Mark Hopkins Jr.

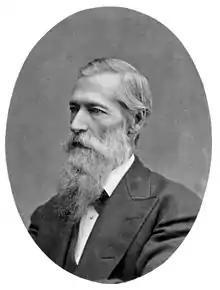
Photo by I. W. Taber

Mark Hopkins Jr. (September 3, 1814 – March 29, 1878) was an American railroad executive. He was one of four principal investors that funded Theodore D. Judah's idea of building a railway over the Sierra Nevada from Sacramento, California, to Promontory, Utah. They formed the Central Pacific Railroad along with Leland Stanford, Charles Crocker, and Collis Huntington in 1861.